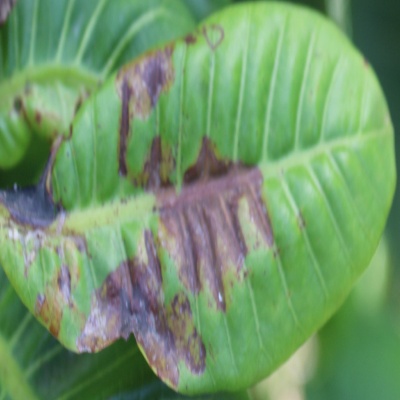
Crop: Cashew
Condition: leaf miner